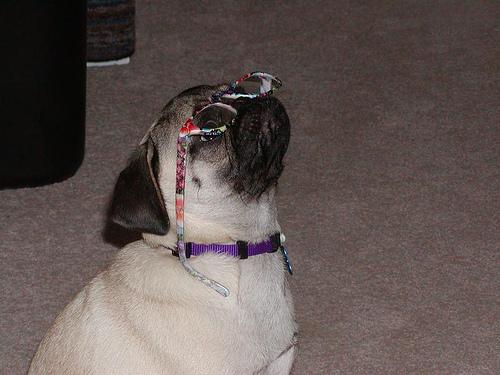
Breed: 798-n000130-pug